La Libération de Paris

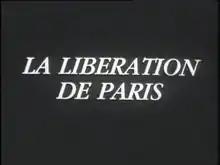
Titlescreen

La Libération de Paris ("The Liberation of Paris") is a short historical documentary film shot in secret by small units of the French Resistance during the Battle for Paris in August 1944.